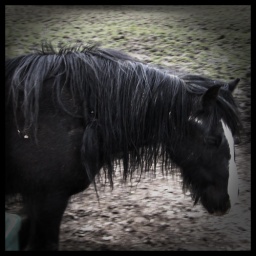
in a field near our house